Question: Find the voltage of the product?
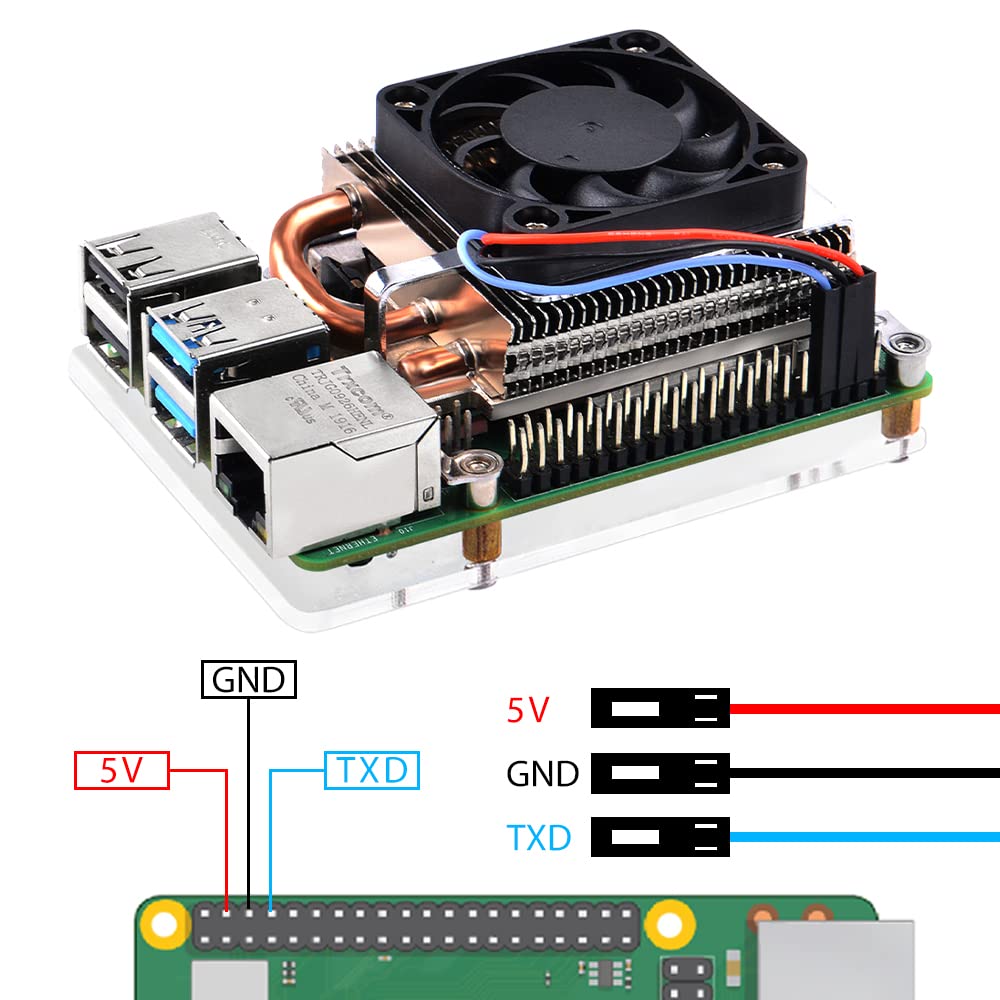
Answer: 5.0 volt